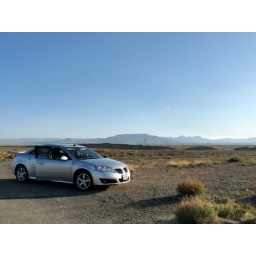
Rental car parked near the Shiprock rock formation on the Navajo Nation in north-western New Mexico